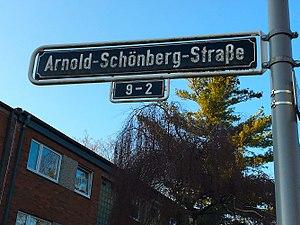
Arnold Schönberg, ou Arnold Schoenberg est un compositeur, peintre et théoricien autrichien né le 13 septembre 1874 à Vienne, et mort le 13 juillet 1951 à Los Angeles. Deux siècles après Jean-Sébastien Bach et Jean-Philippe Rameau, qui avaient posé les fondements de la musique tonale, il chercha à émanciper la musique de la tonalité et inventa le dodécaphonisme, qui aura une influence marquante sur une part de la musique du XXᵉ siècle.